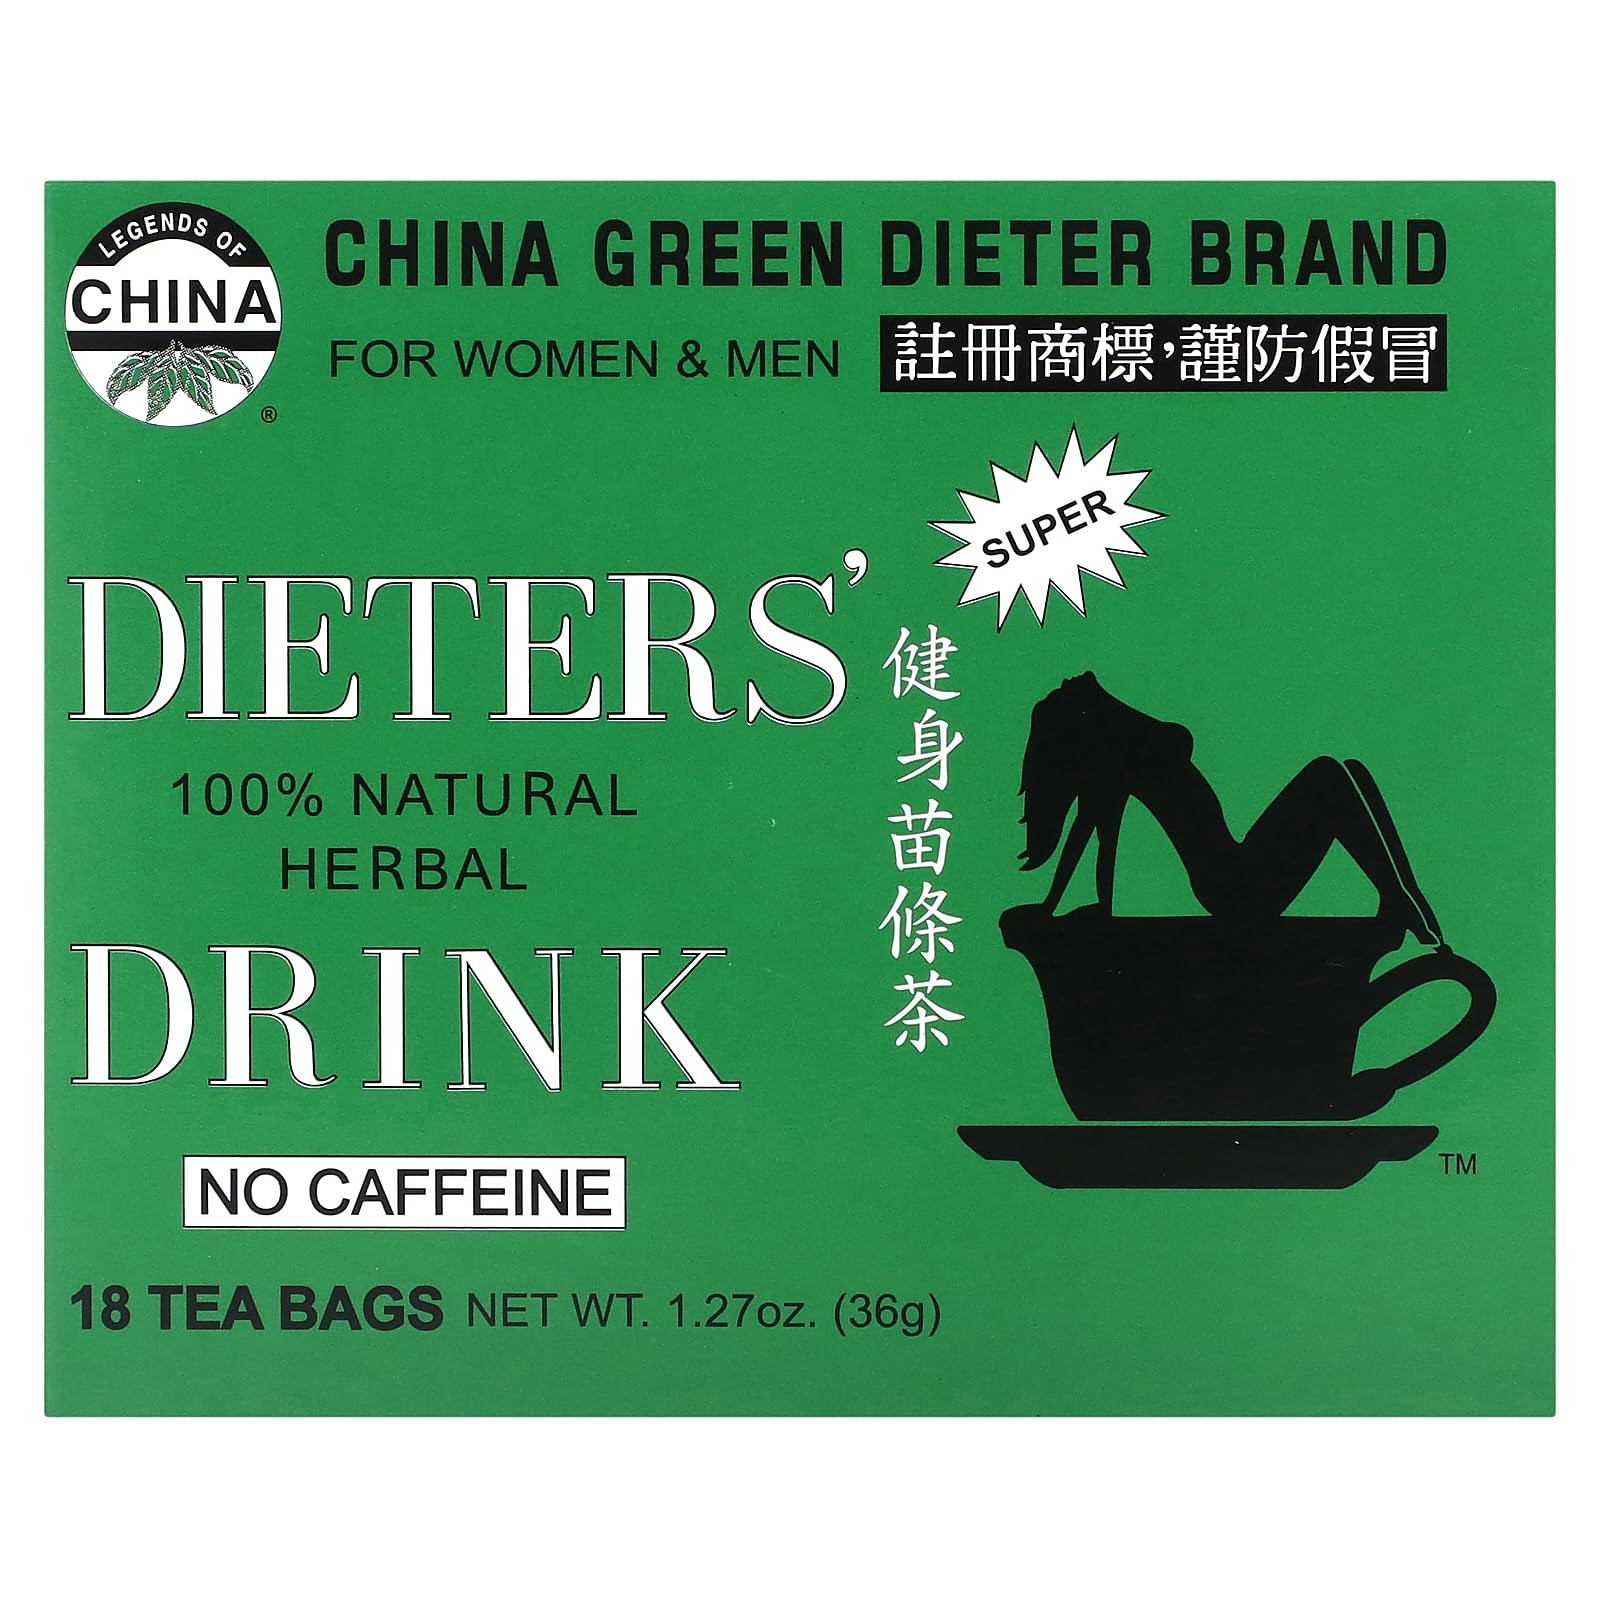
Item Name: Uncle Lee's Tea Dieters' 100% Natural Herbal Drink, No Caffeine, 18 Tea Bags, 1.27 oz (36 g)
Bullet Point 1: Legends of China
Bullet Point 2: China Green Dieter Brand
Bullet Point 3: For Women and Men
Bullet Point 4: Super
Product Description: Legends of China China Green Dieter Brand For Women & Men Super China Green Dieter Brand is blended with the premium natural herbs. The formula and preparation are based on an old chinese book of medicine, "Detailed Outlines on Chinese Herbs", by Lee Se-Zhen, 1518-1593. After centuries of use, it has proven to be one of the best healthy beverages for dieters.
Value: 18.0
Unit: count

Price: 2.34